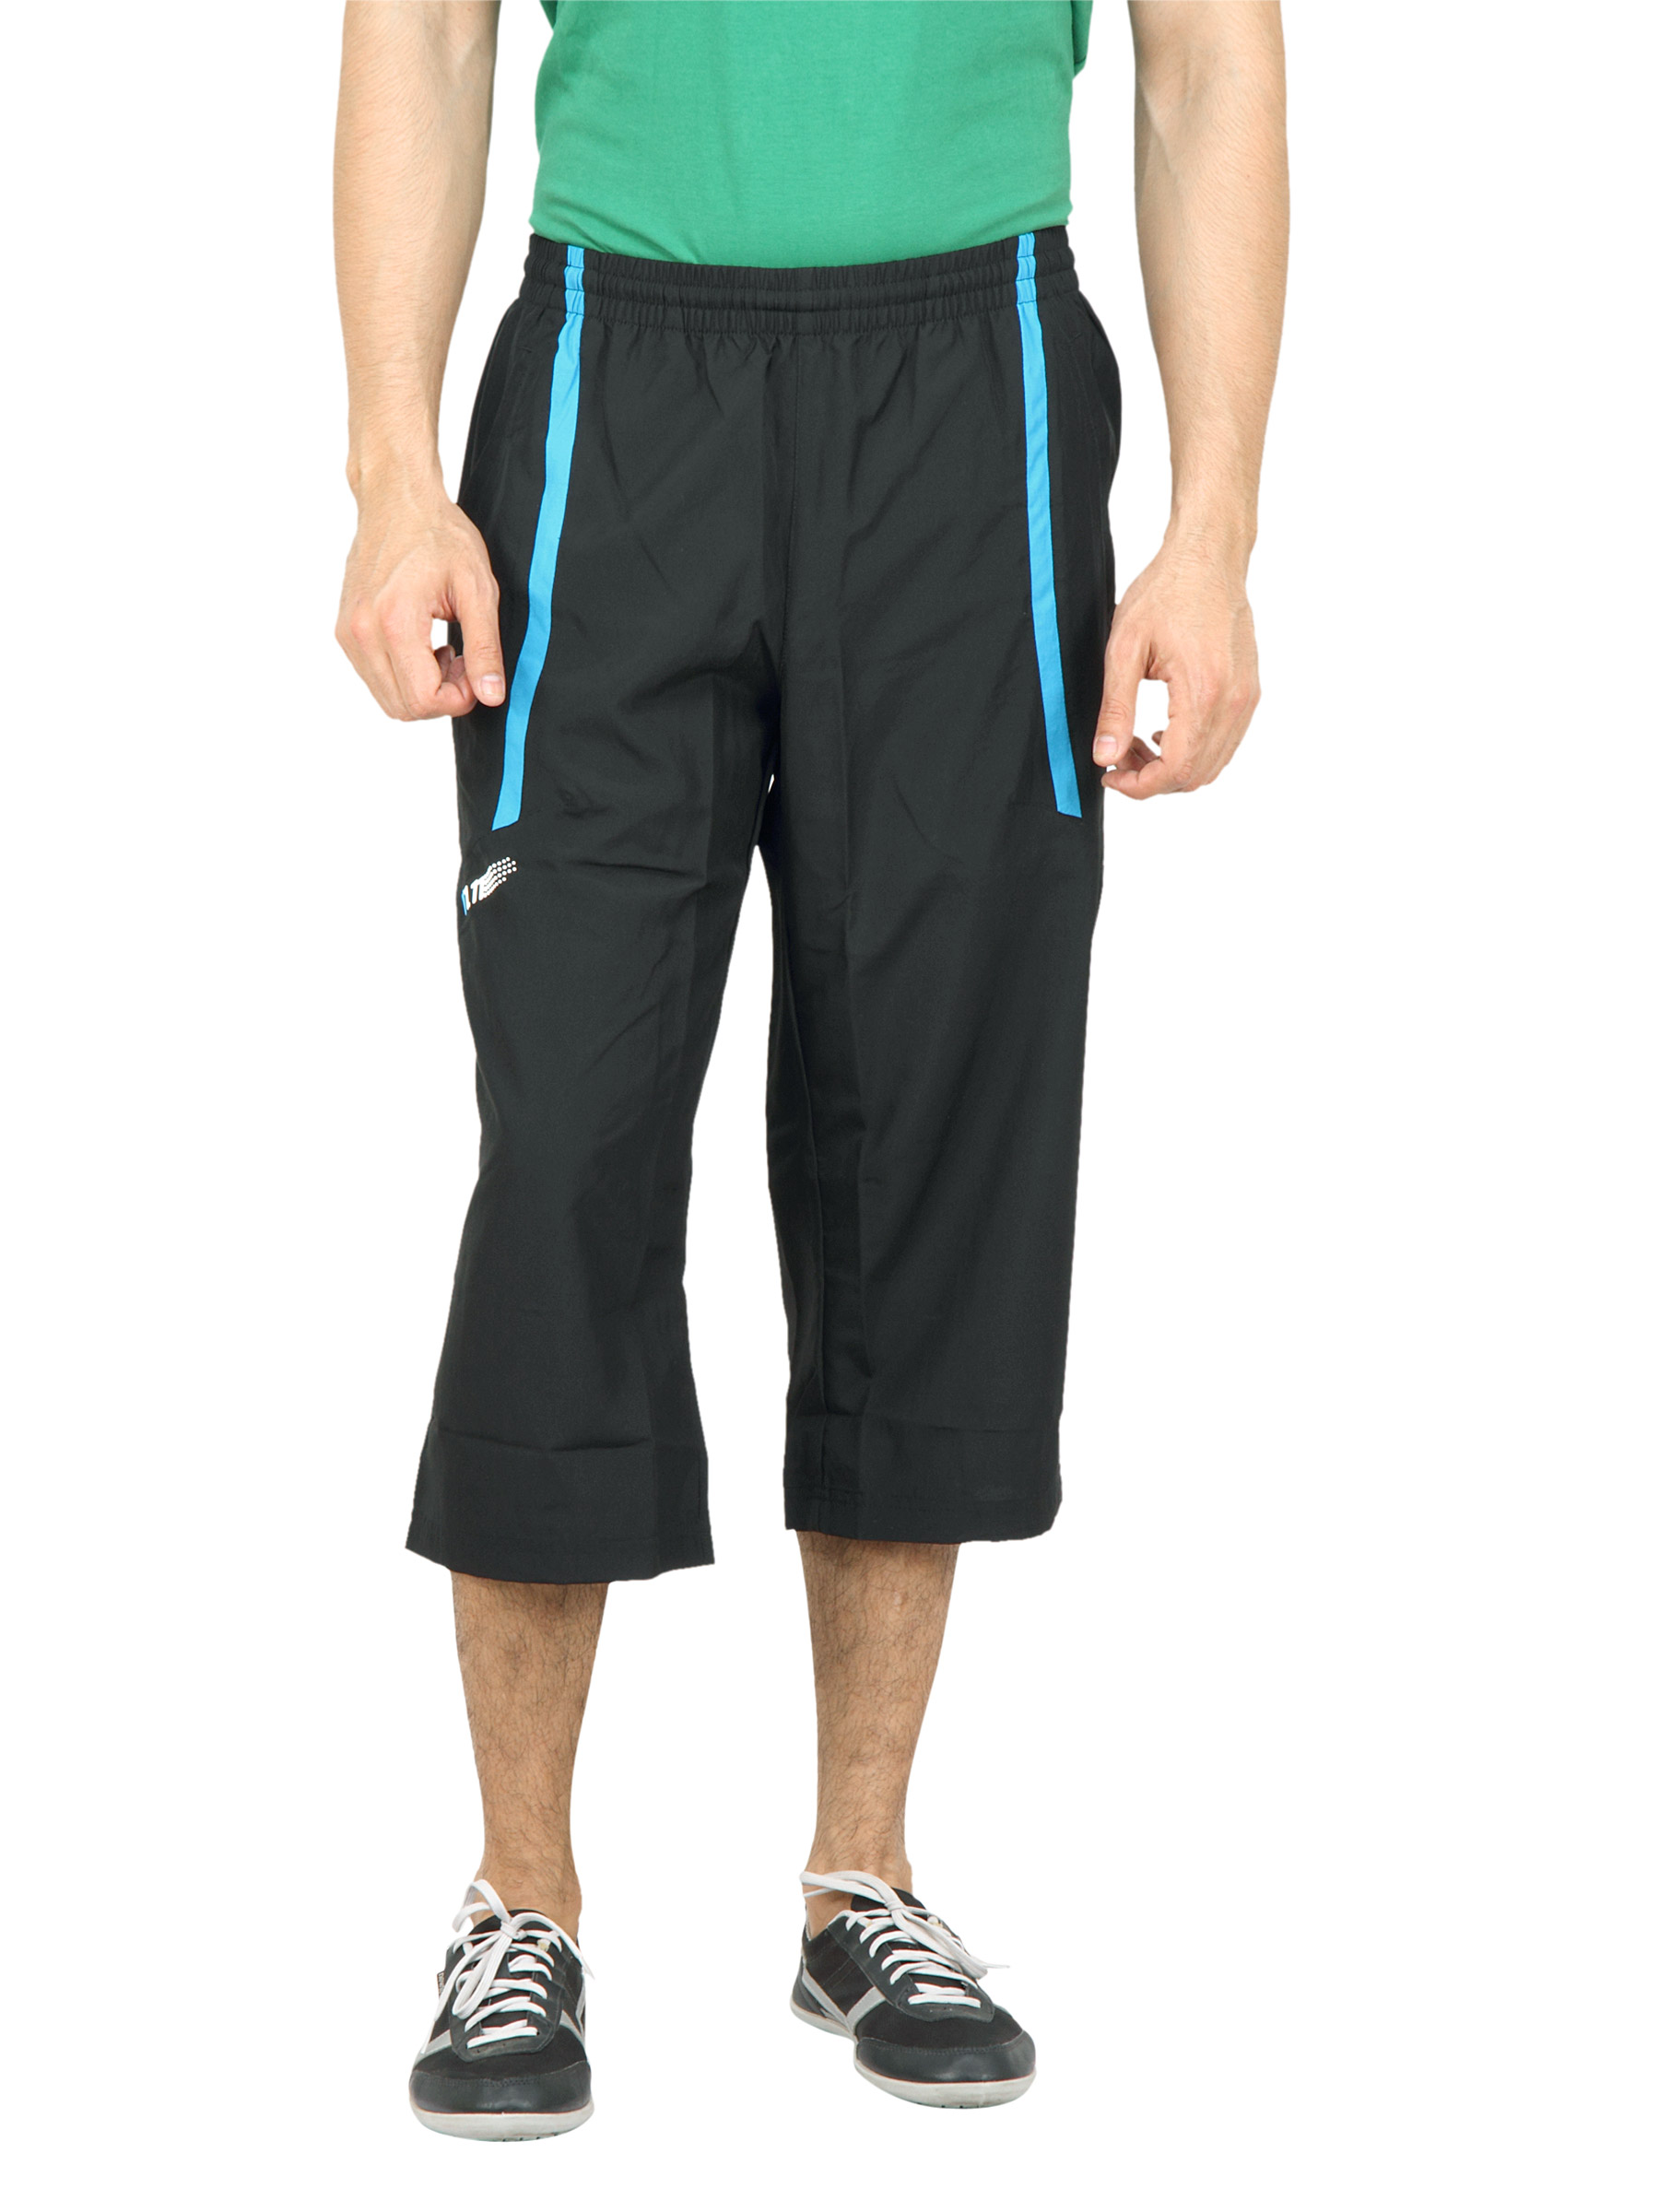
Puma Men Solid Black Short
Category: Apparel / Bottomwear / Shorts
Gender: Men
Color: Black
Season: Summer 2011
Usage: Casual